Presidency of Bongbong Marcos

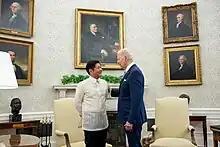
Marcos and then-U.S. President Joe Biden at the White House during the former's official visit in Washington, D.C., May 1, 2023.

About 63% of Filipinos considers themselves poor by the fourth quarter of 2024 amidsts the rising inflation, which was the highest since 2003. Exports began to decline during his administration. Following an all-time high of nearly $80 billion in 2022, it declined to $74 billion in 2023, and $68 billion in 2024.